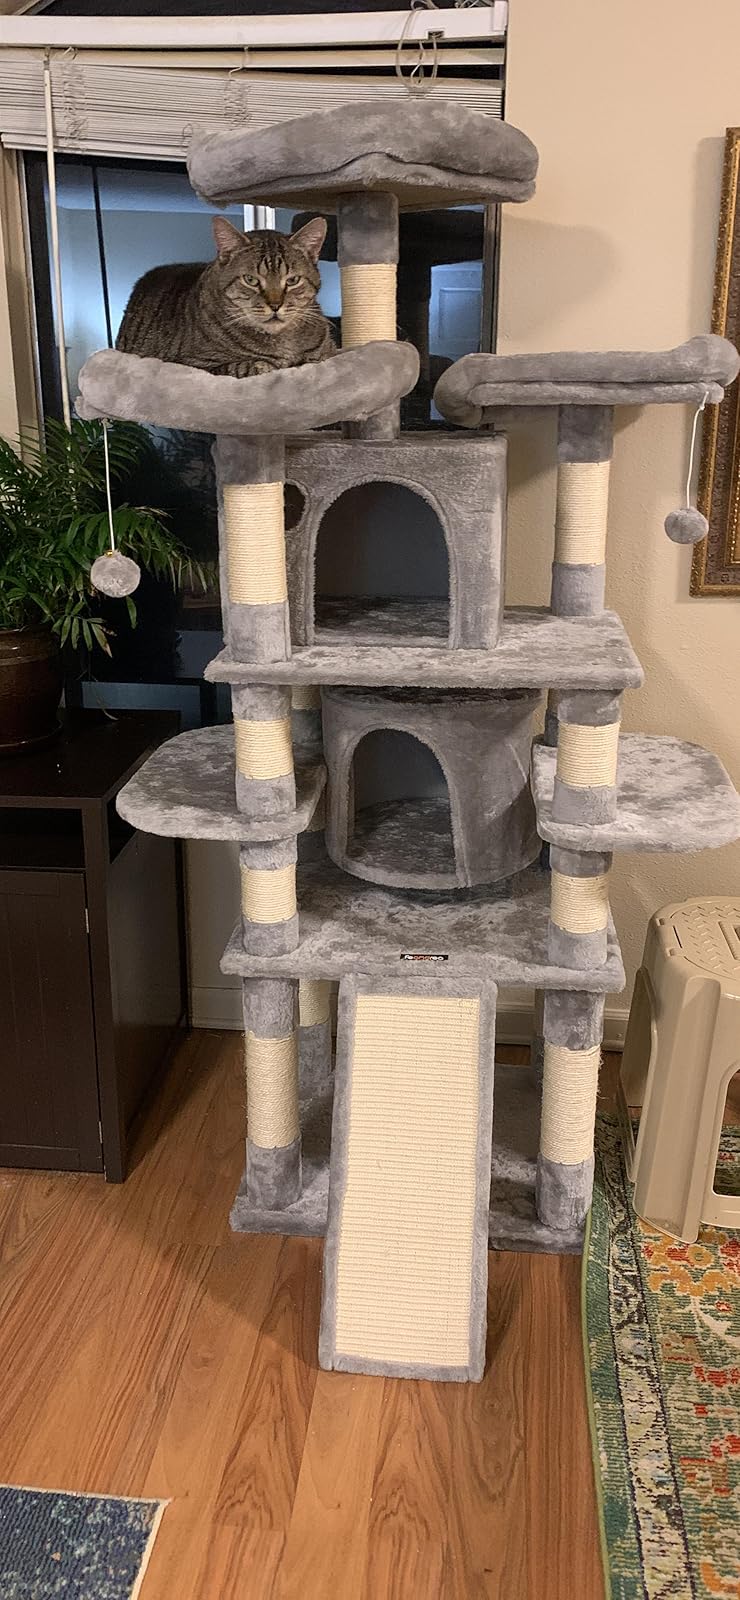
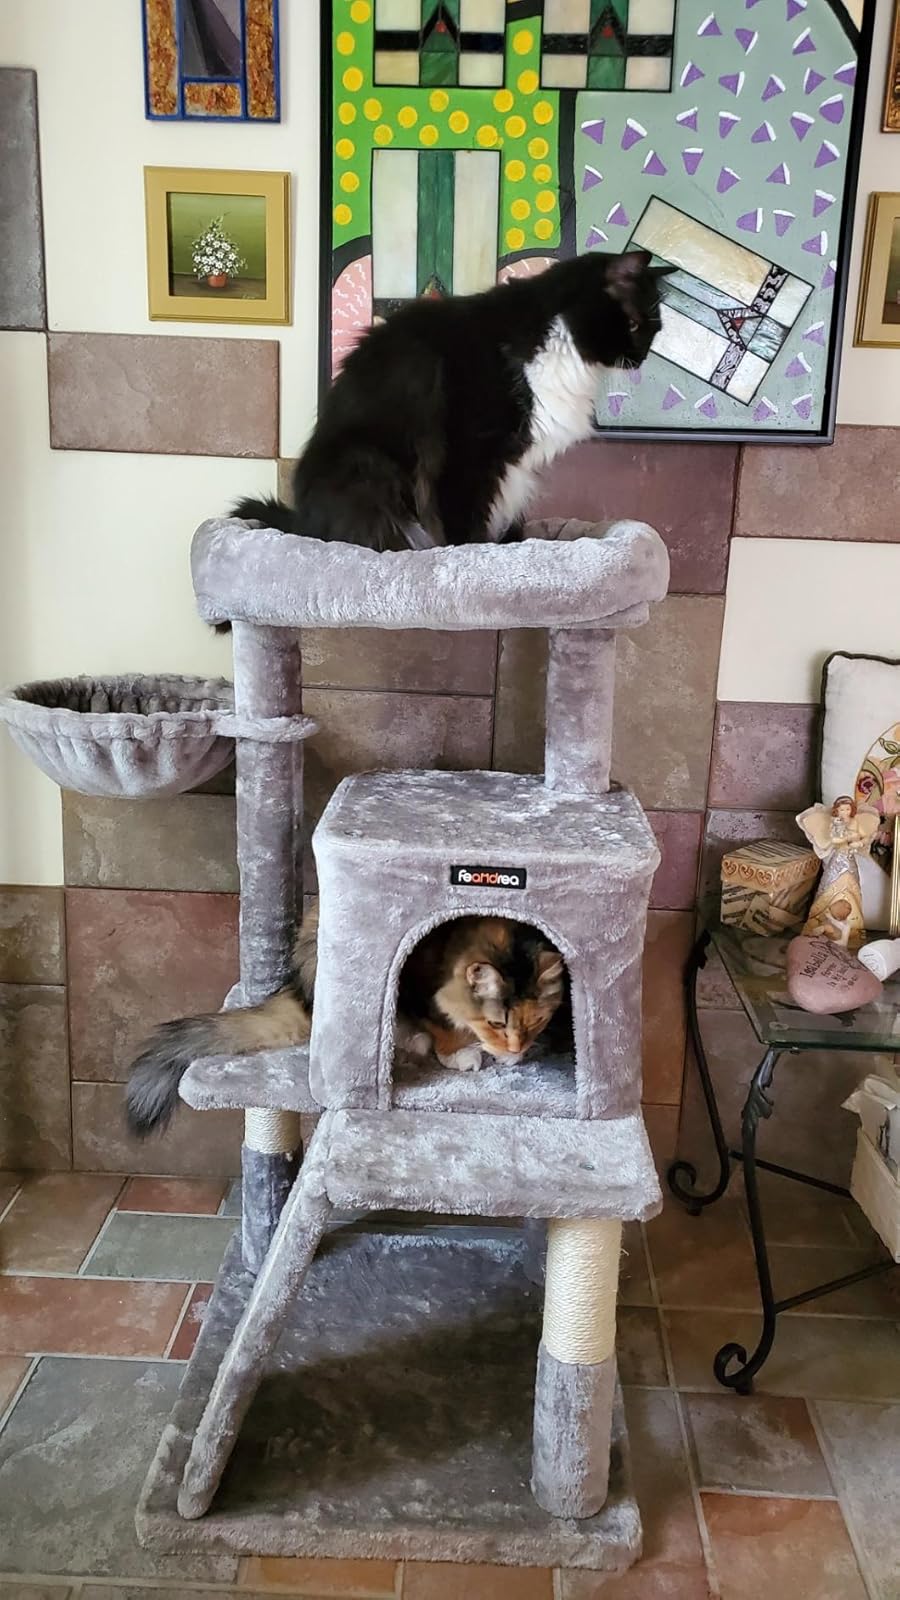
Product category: items_cat tree
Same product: no